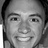
Emotion: happy